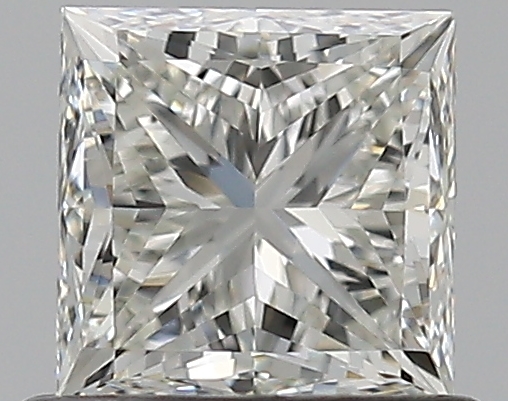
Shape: princess
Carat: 0.7
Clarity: VVS2
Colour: J
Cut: EX
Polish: EX
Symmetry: VG
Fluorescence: F
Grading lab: GIA
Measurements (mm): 4.7 x 4.7 x 3.45